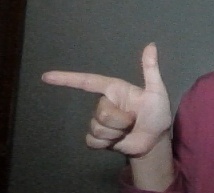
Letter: yaa